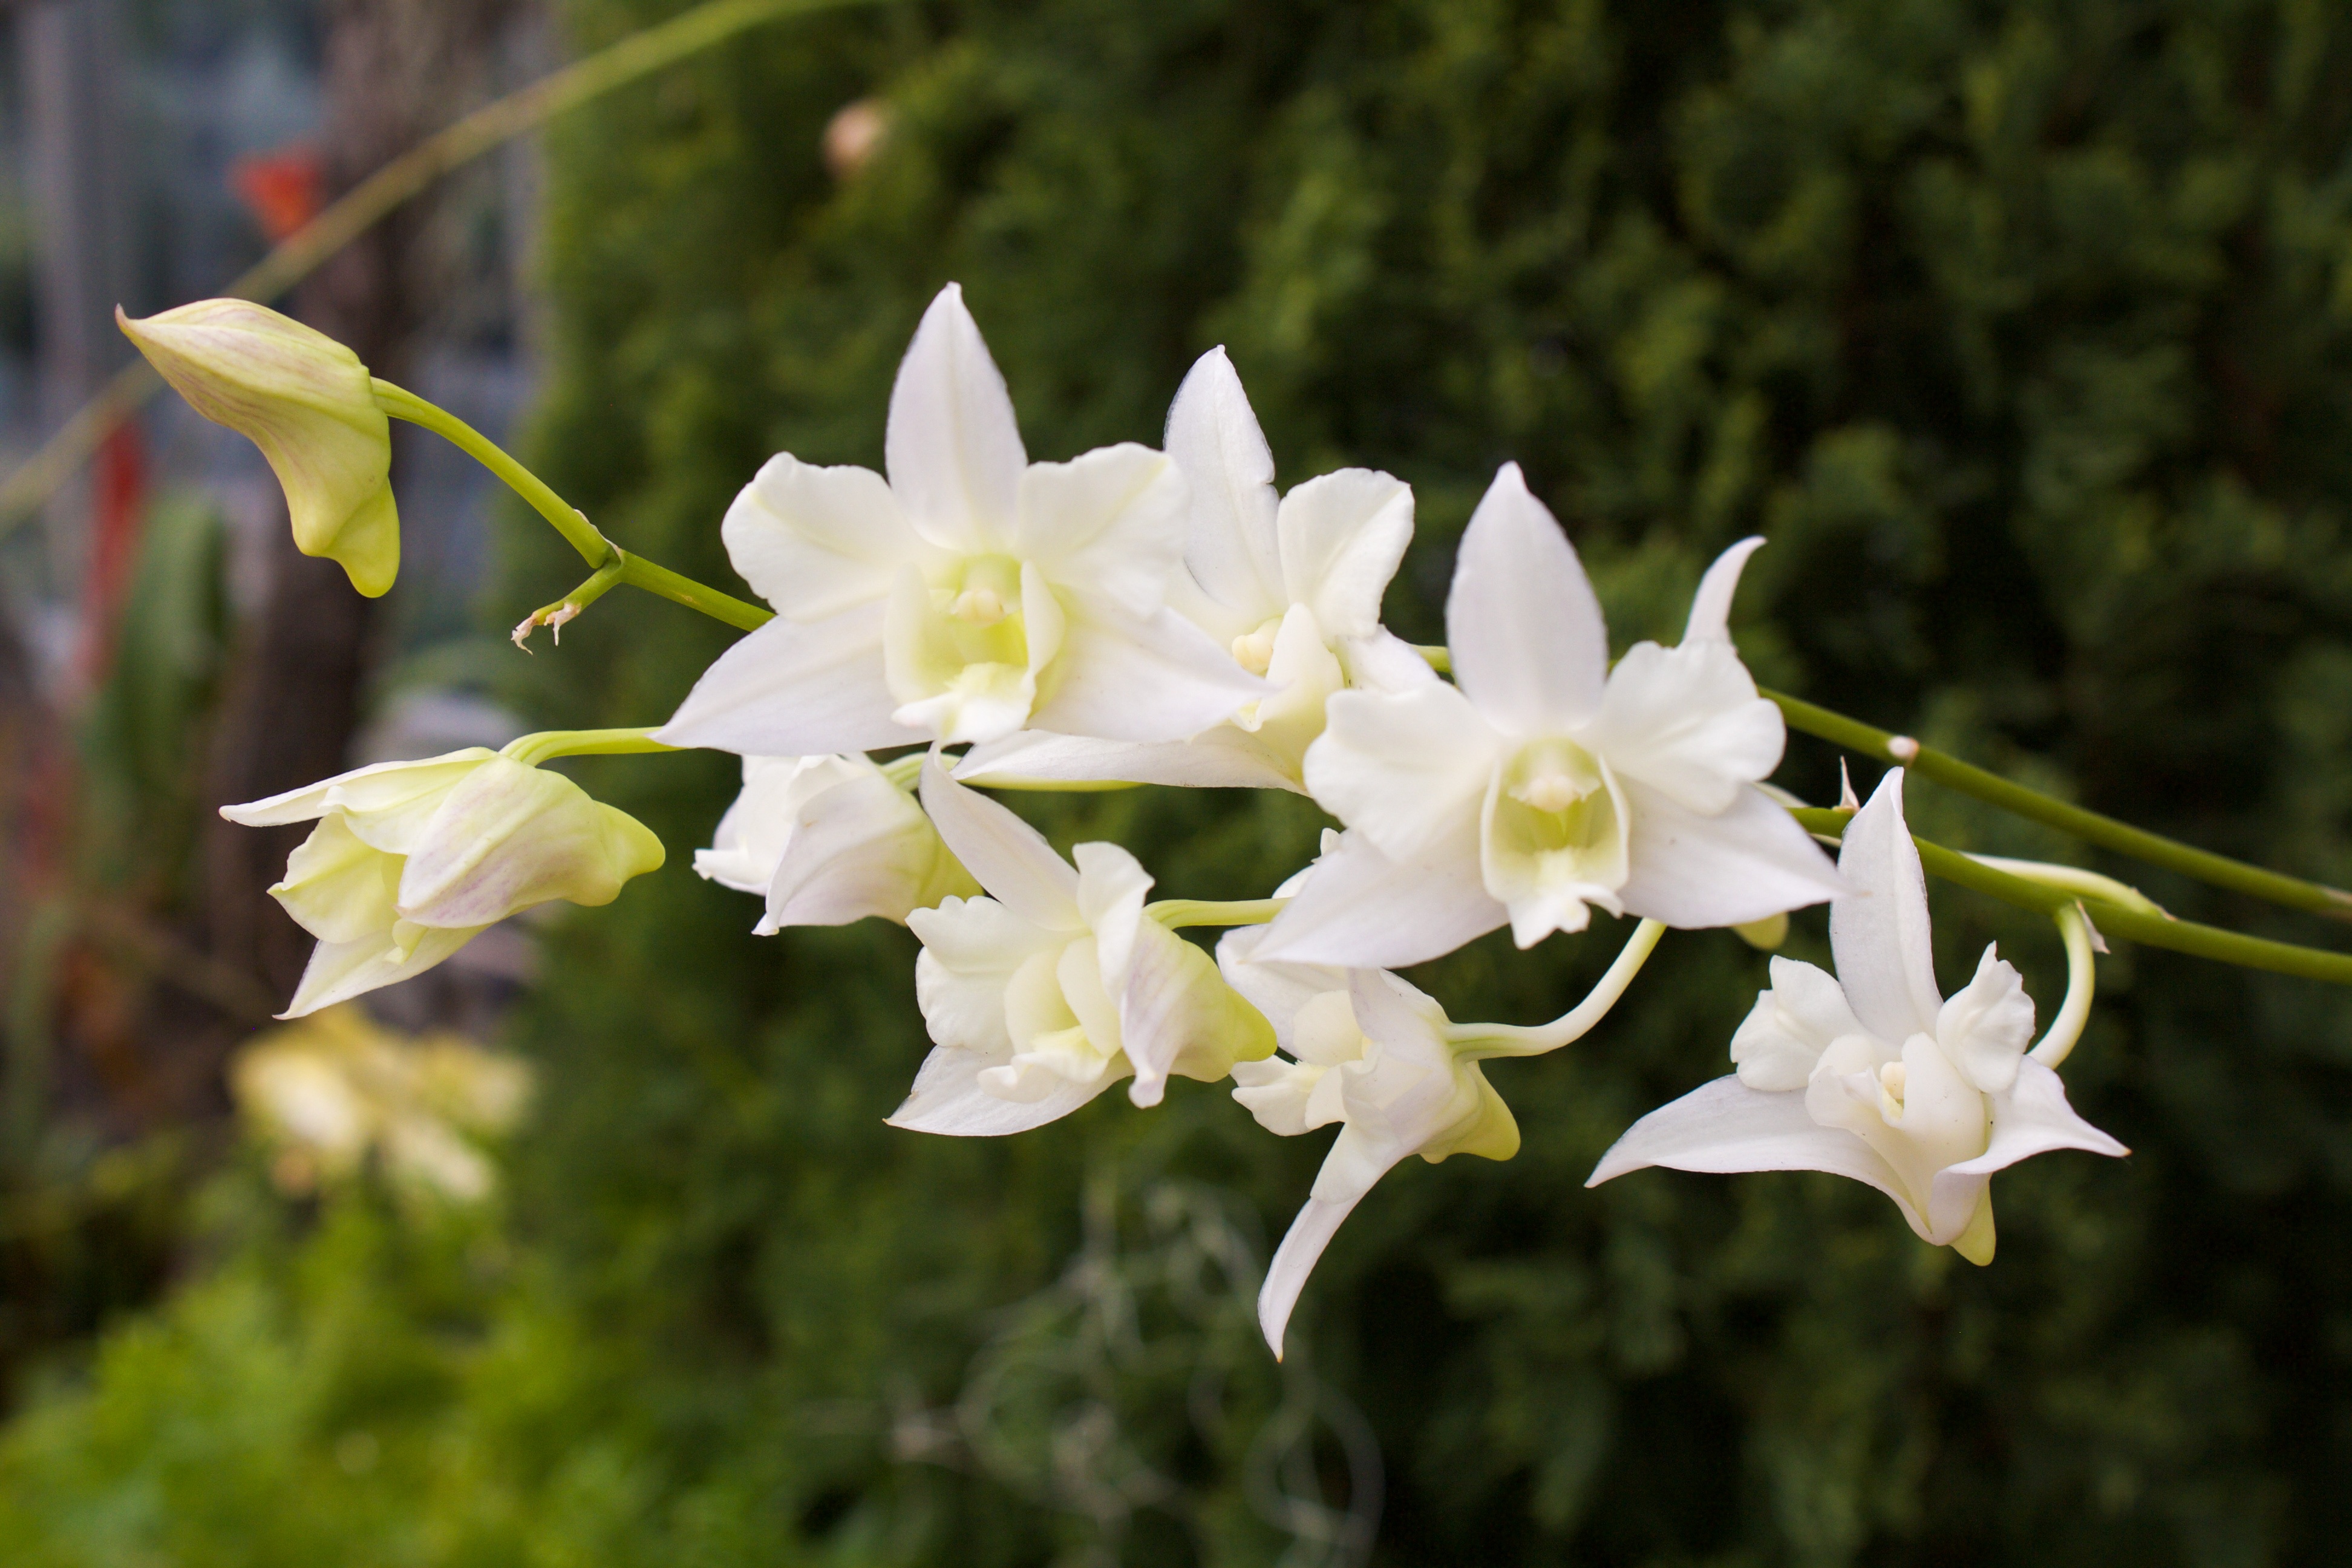
blossom, plant, white, flower, botany, flora, orchid, wildflower, narcissus, delicate, lily, exotic, oriental, macro photography, flowering plant, dendrobium, land plant, fawn lily